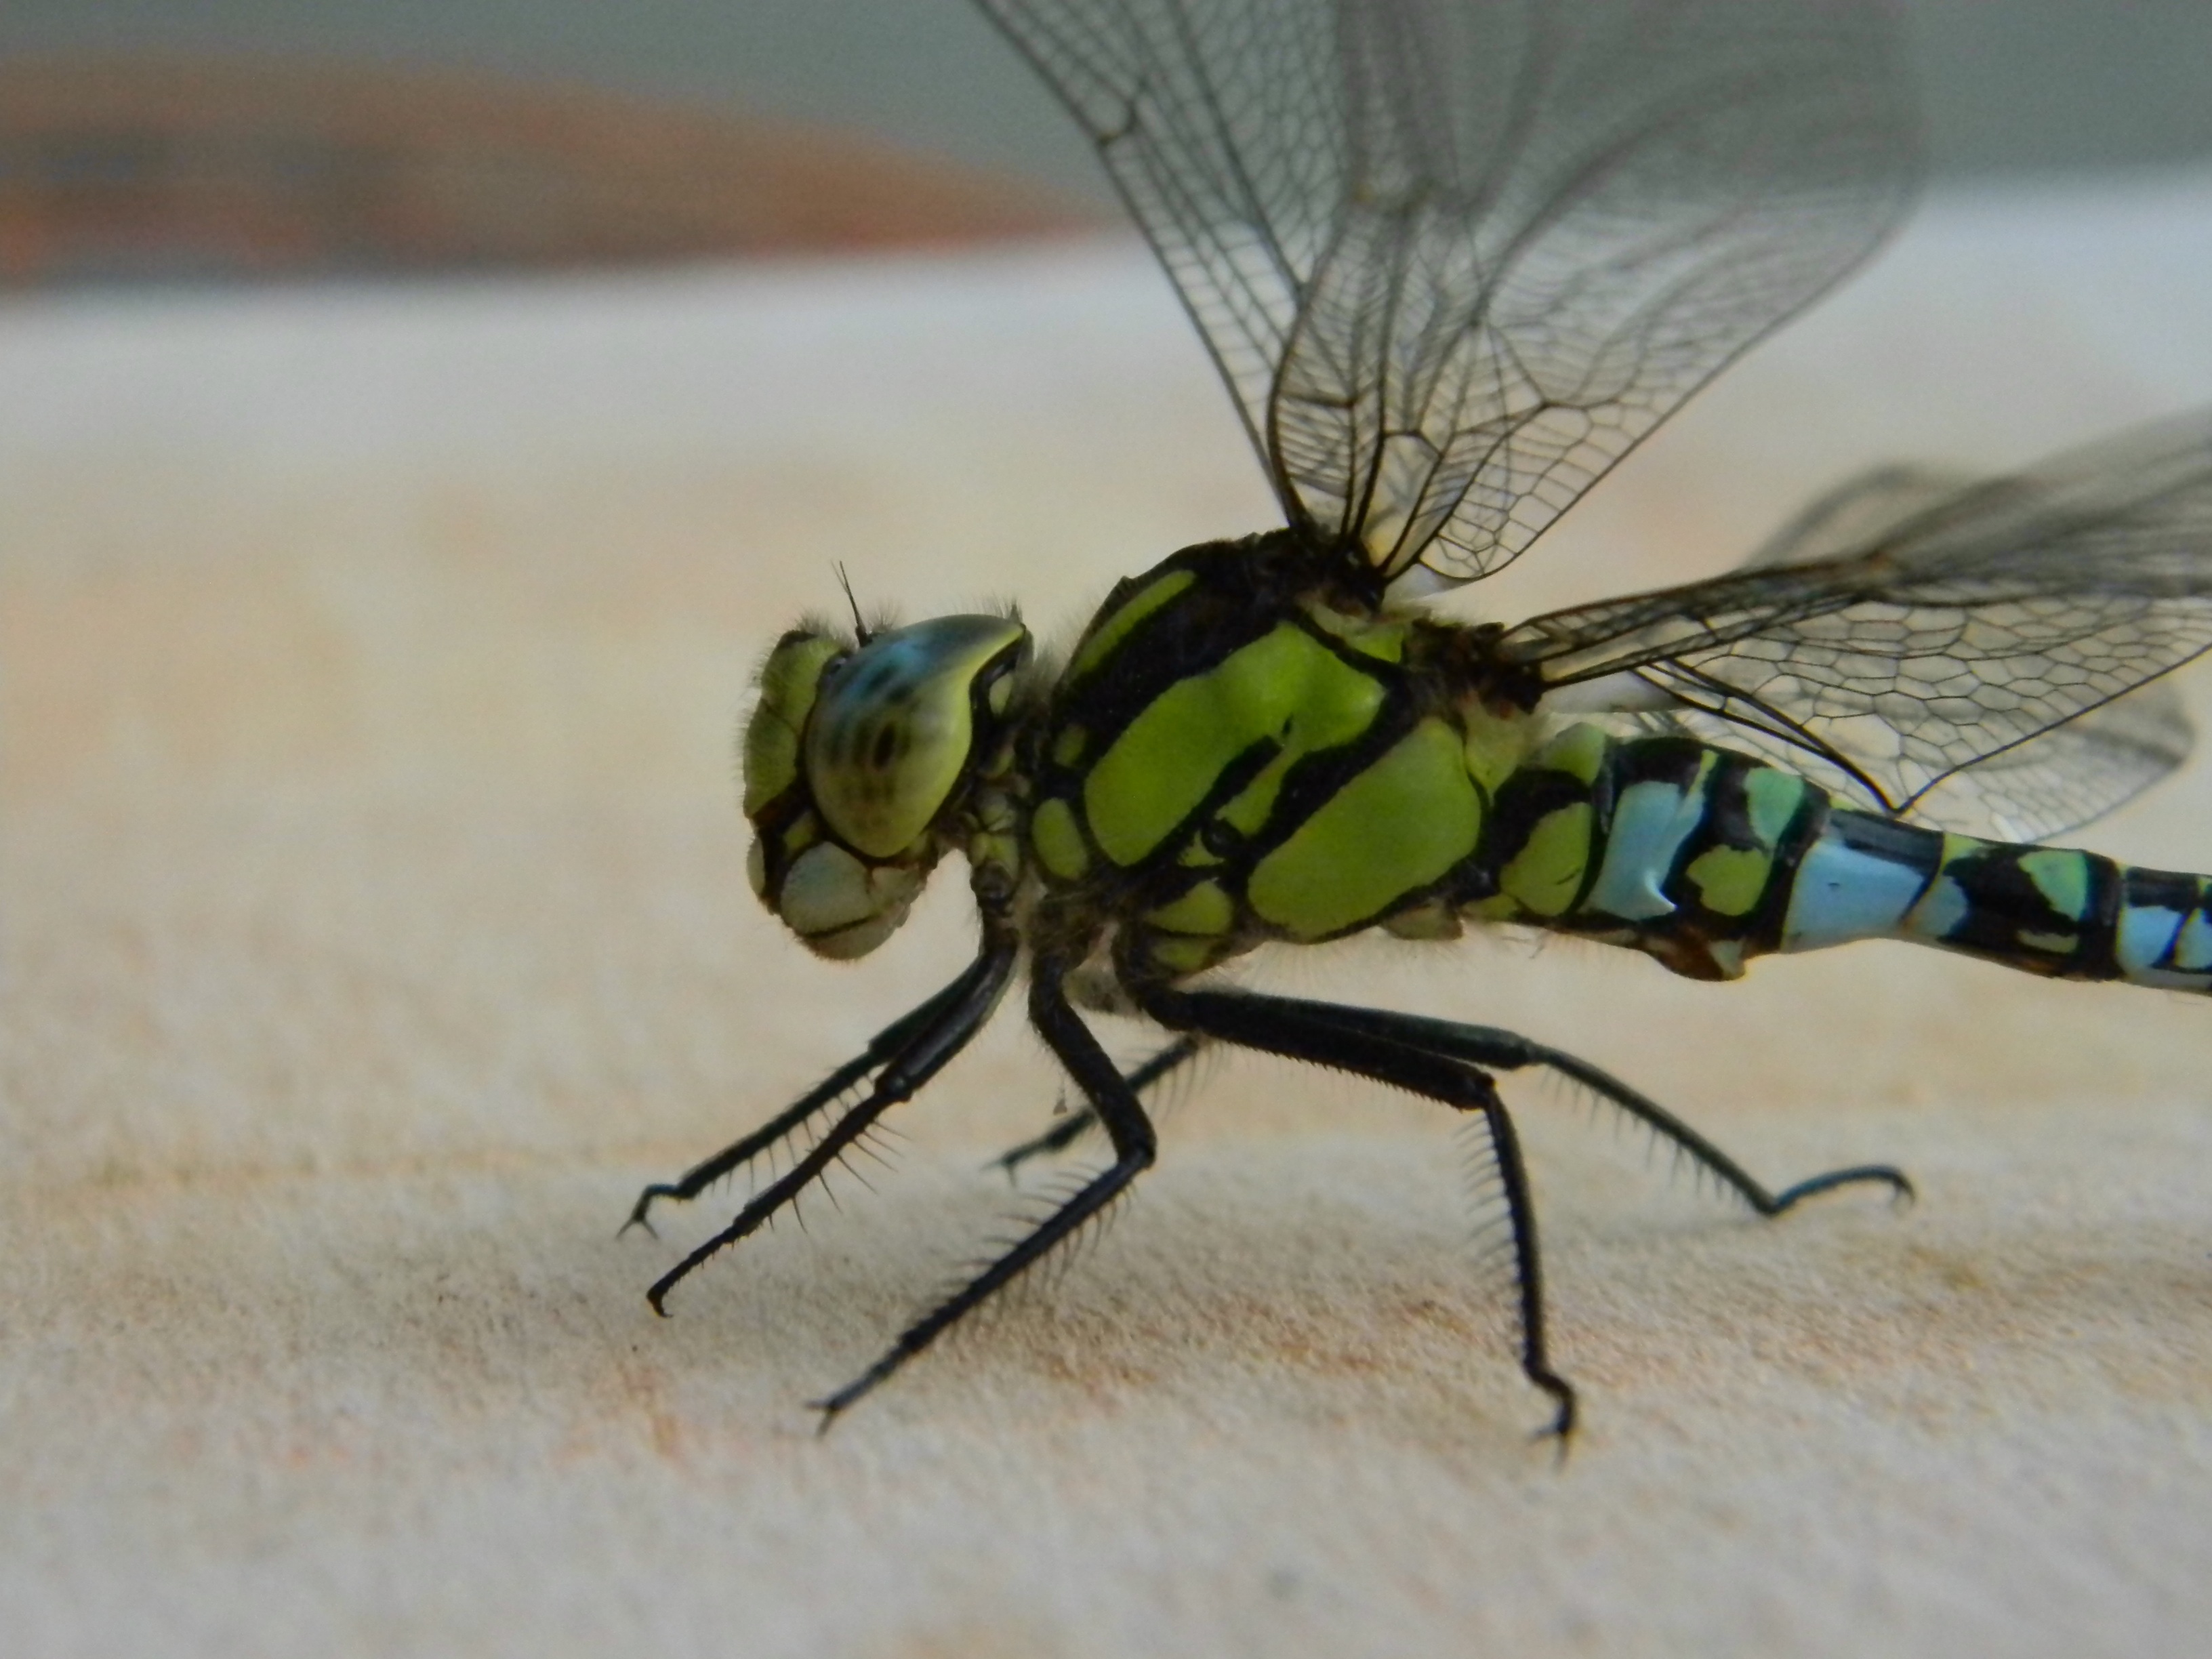
pond, insect, bug, fauna, invertebrate, close up, dragonfly, macro photography, arthropod, dragonflies and damseflies